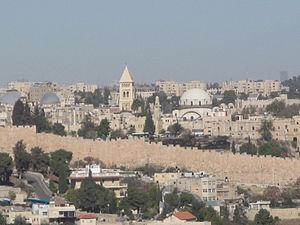
Cet article recense les sites inscrits au patrimoine mondial en Jordanie.